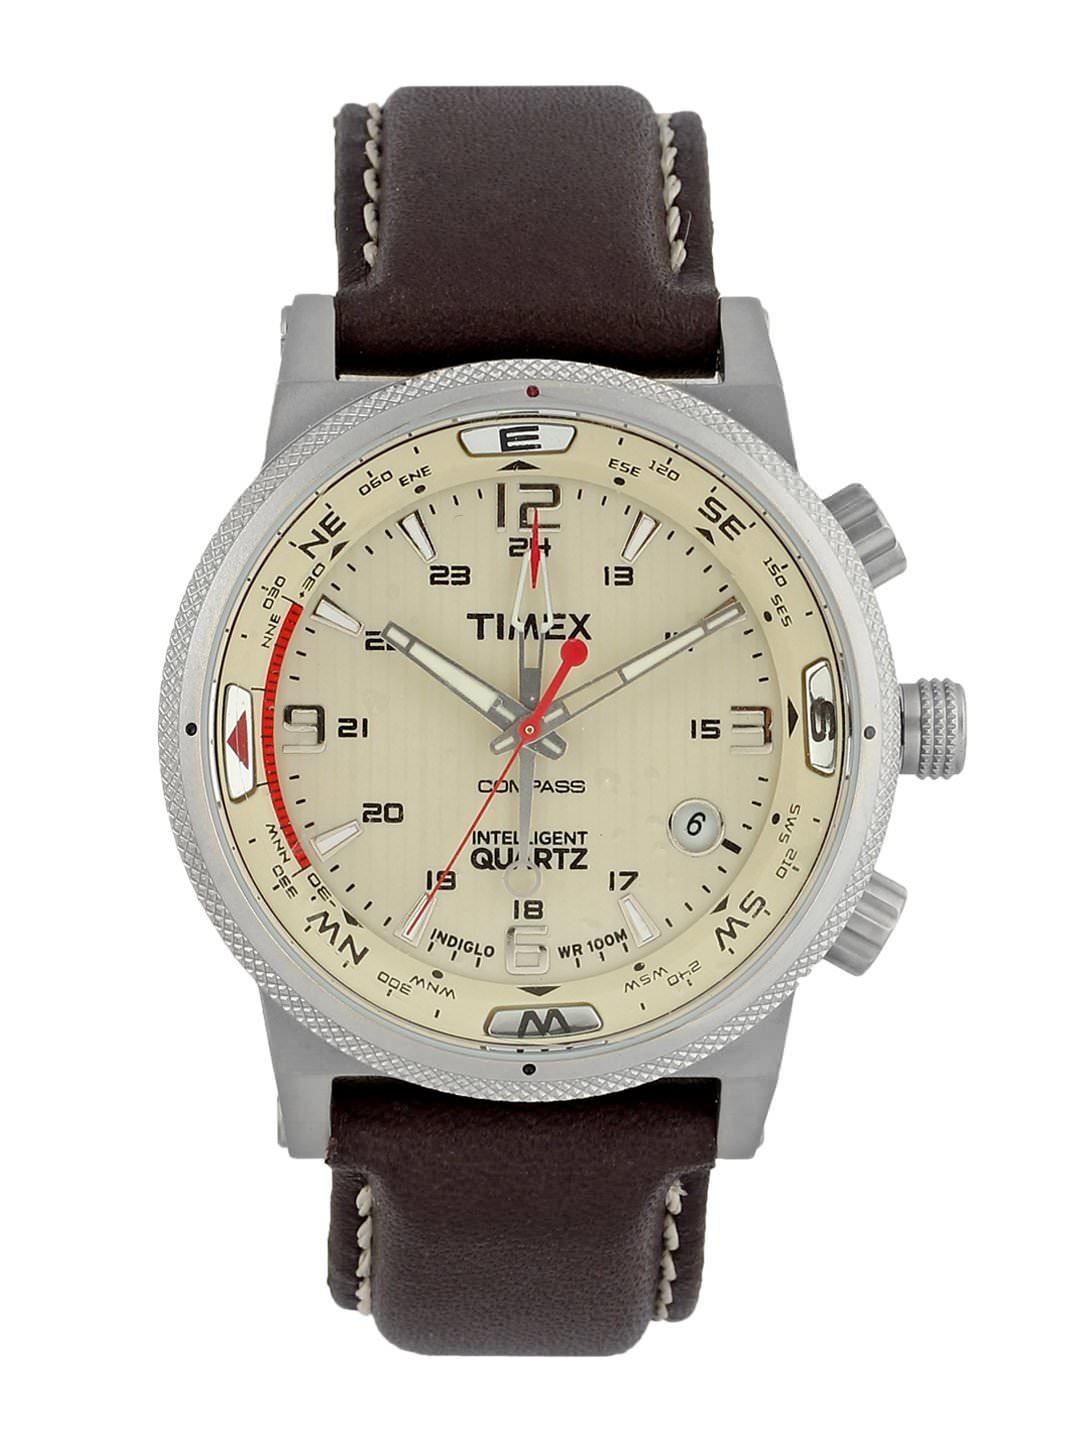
Timex Men Cream Dial Watch
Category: Accessories / Watches / Watches
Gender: Men
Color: Cream
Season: Summer 2017
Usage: Casual